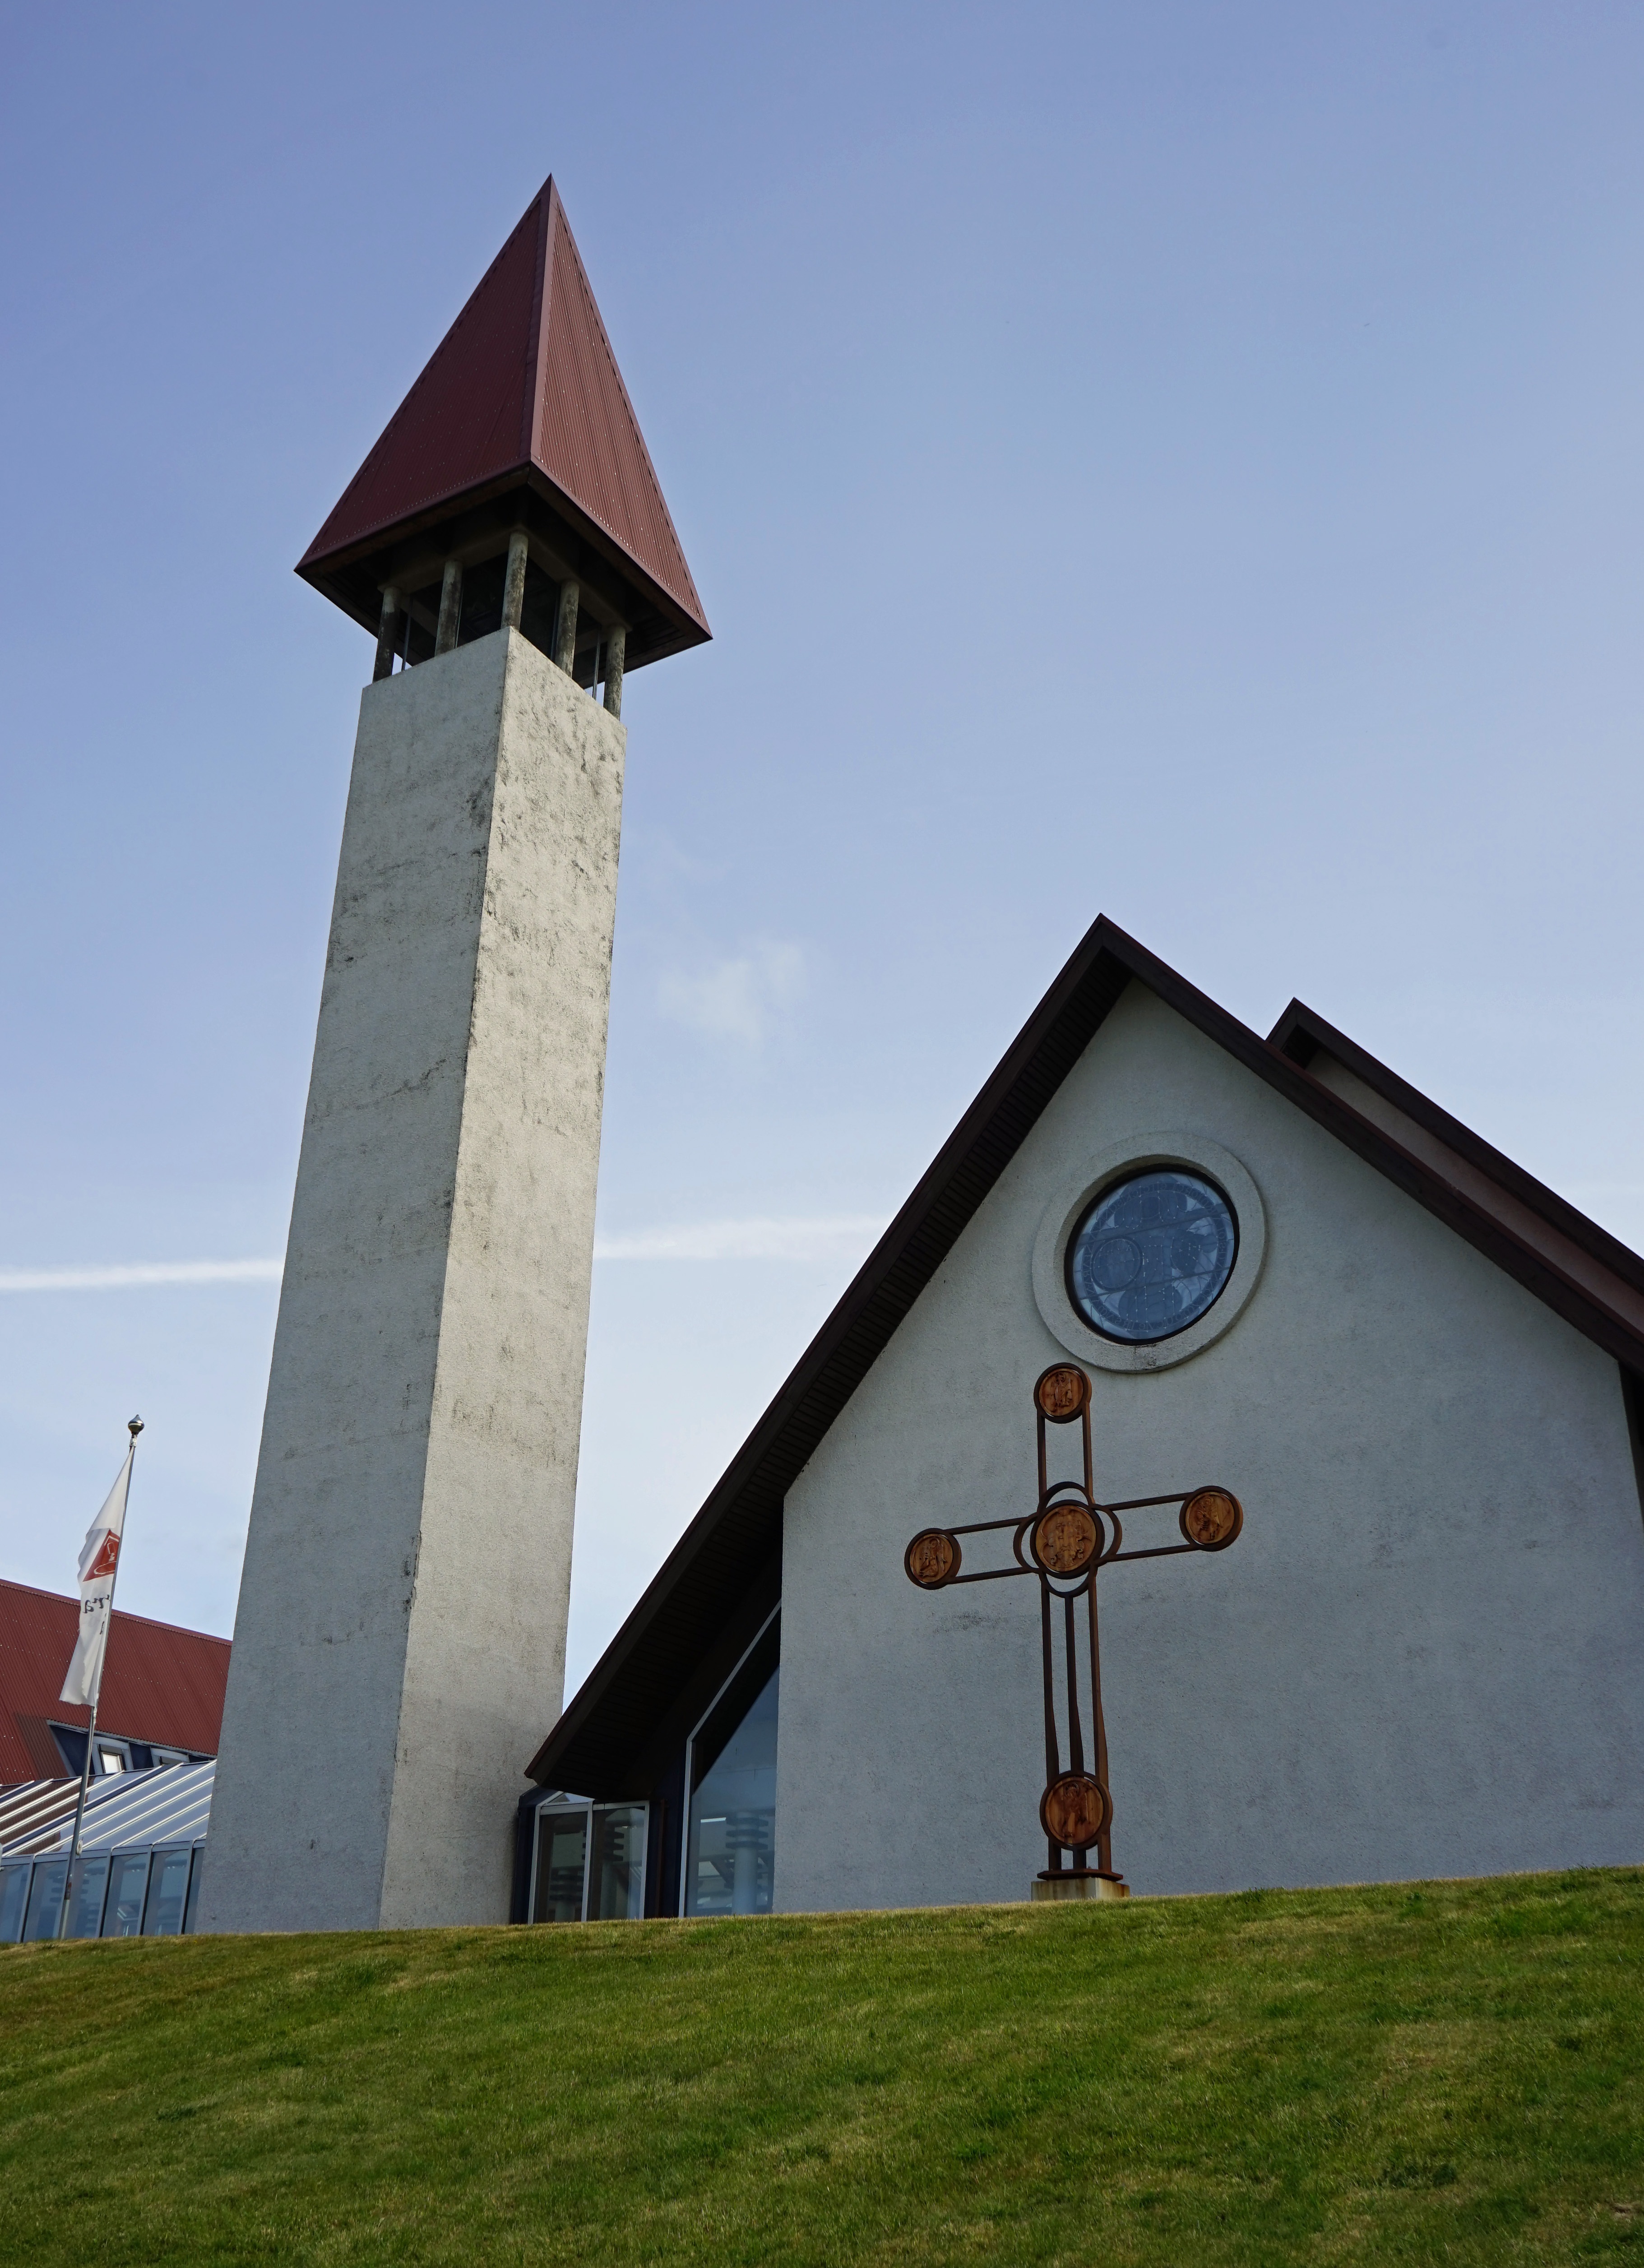
architecture, building, monument, tower, museum, landmark, church, chapel, iceland, place of worship, bell tower, memorial, steeple, reykholt